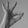
ASL letter: F